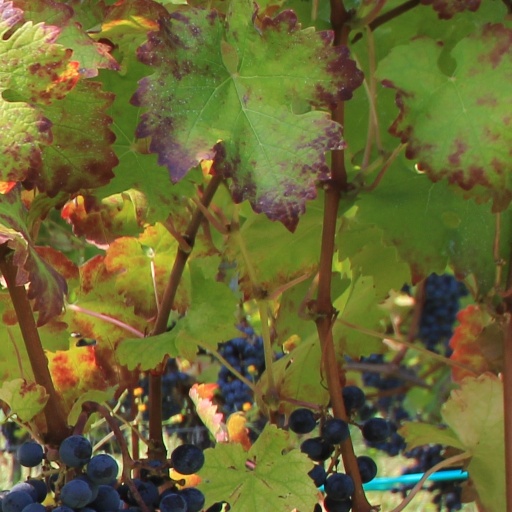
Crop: grape